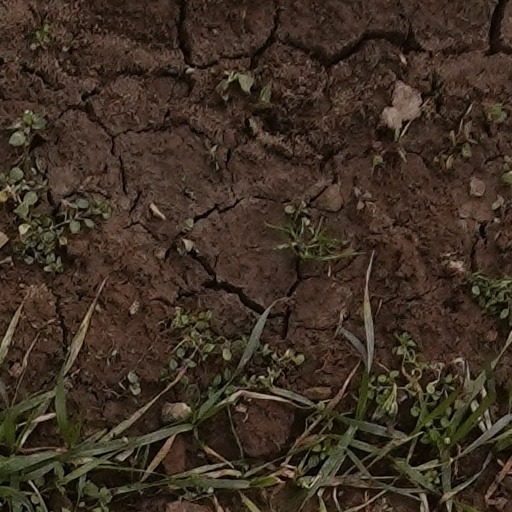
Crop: wheat